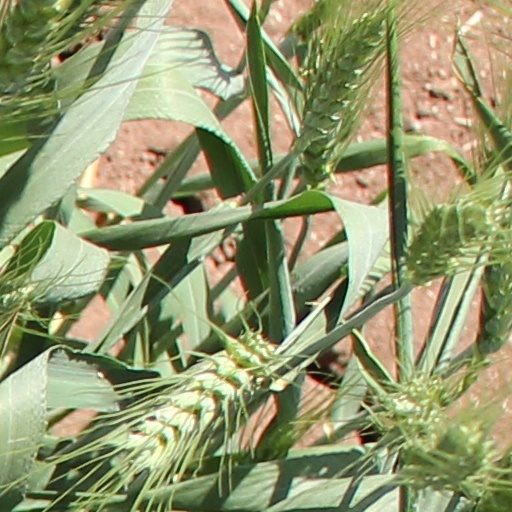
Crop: wheat